Violin Sonata No. 23 (Mozart)

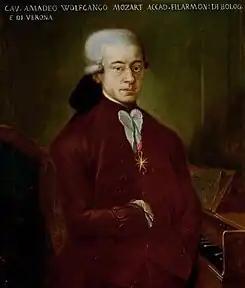
1777 portrait of Mozart

Wolfgang Amadeus Mozart's Violin Sonata No. 23 in D Major, K. 306, was completed in 1778 in Paris.